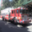
Label: truck